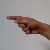
The image shows a hand gesture representing the letter 'G' in Indian Sign Language.